VF-21

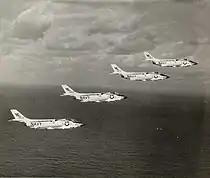
VF-64 F3H-2s in 1958.

VF-64 operating F4U-4s was assigned to Carrier Air Group 2 (CVG-2) aboard , off the Korean coast from 28 March to 9 June 1951.